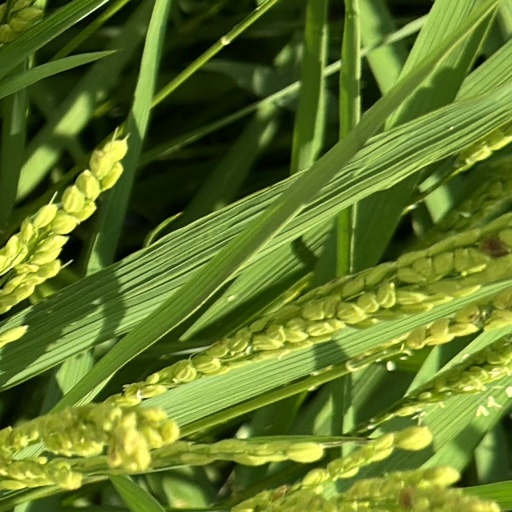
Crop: rice